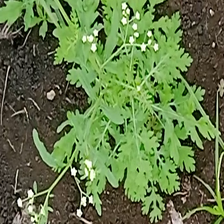
Weed species: Gajar_gavat_(Parthenium hysterophorus)